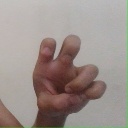
अक्षर: छ